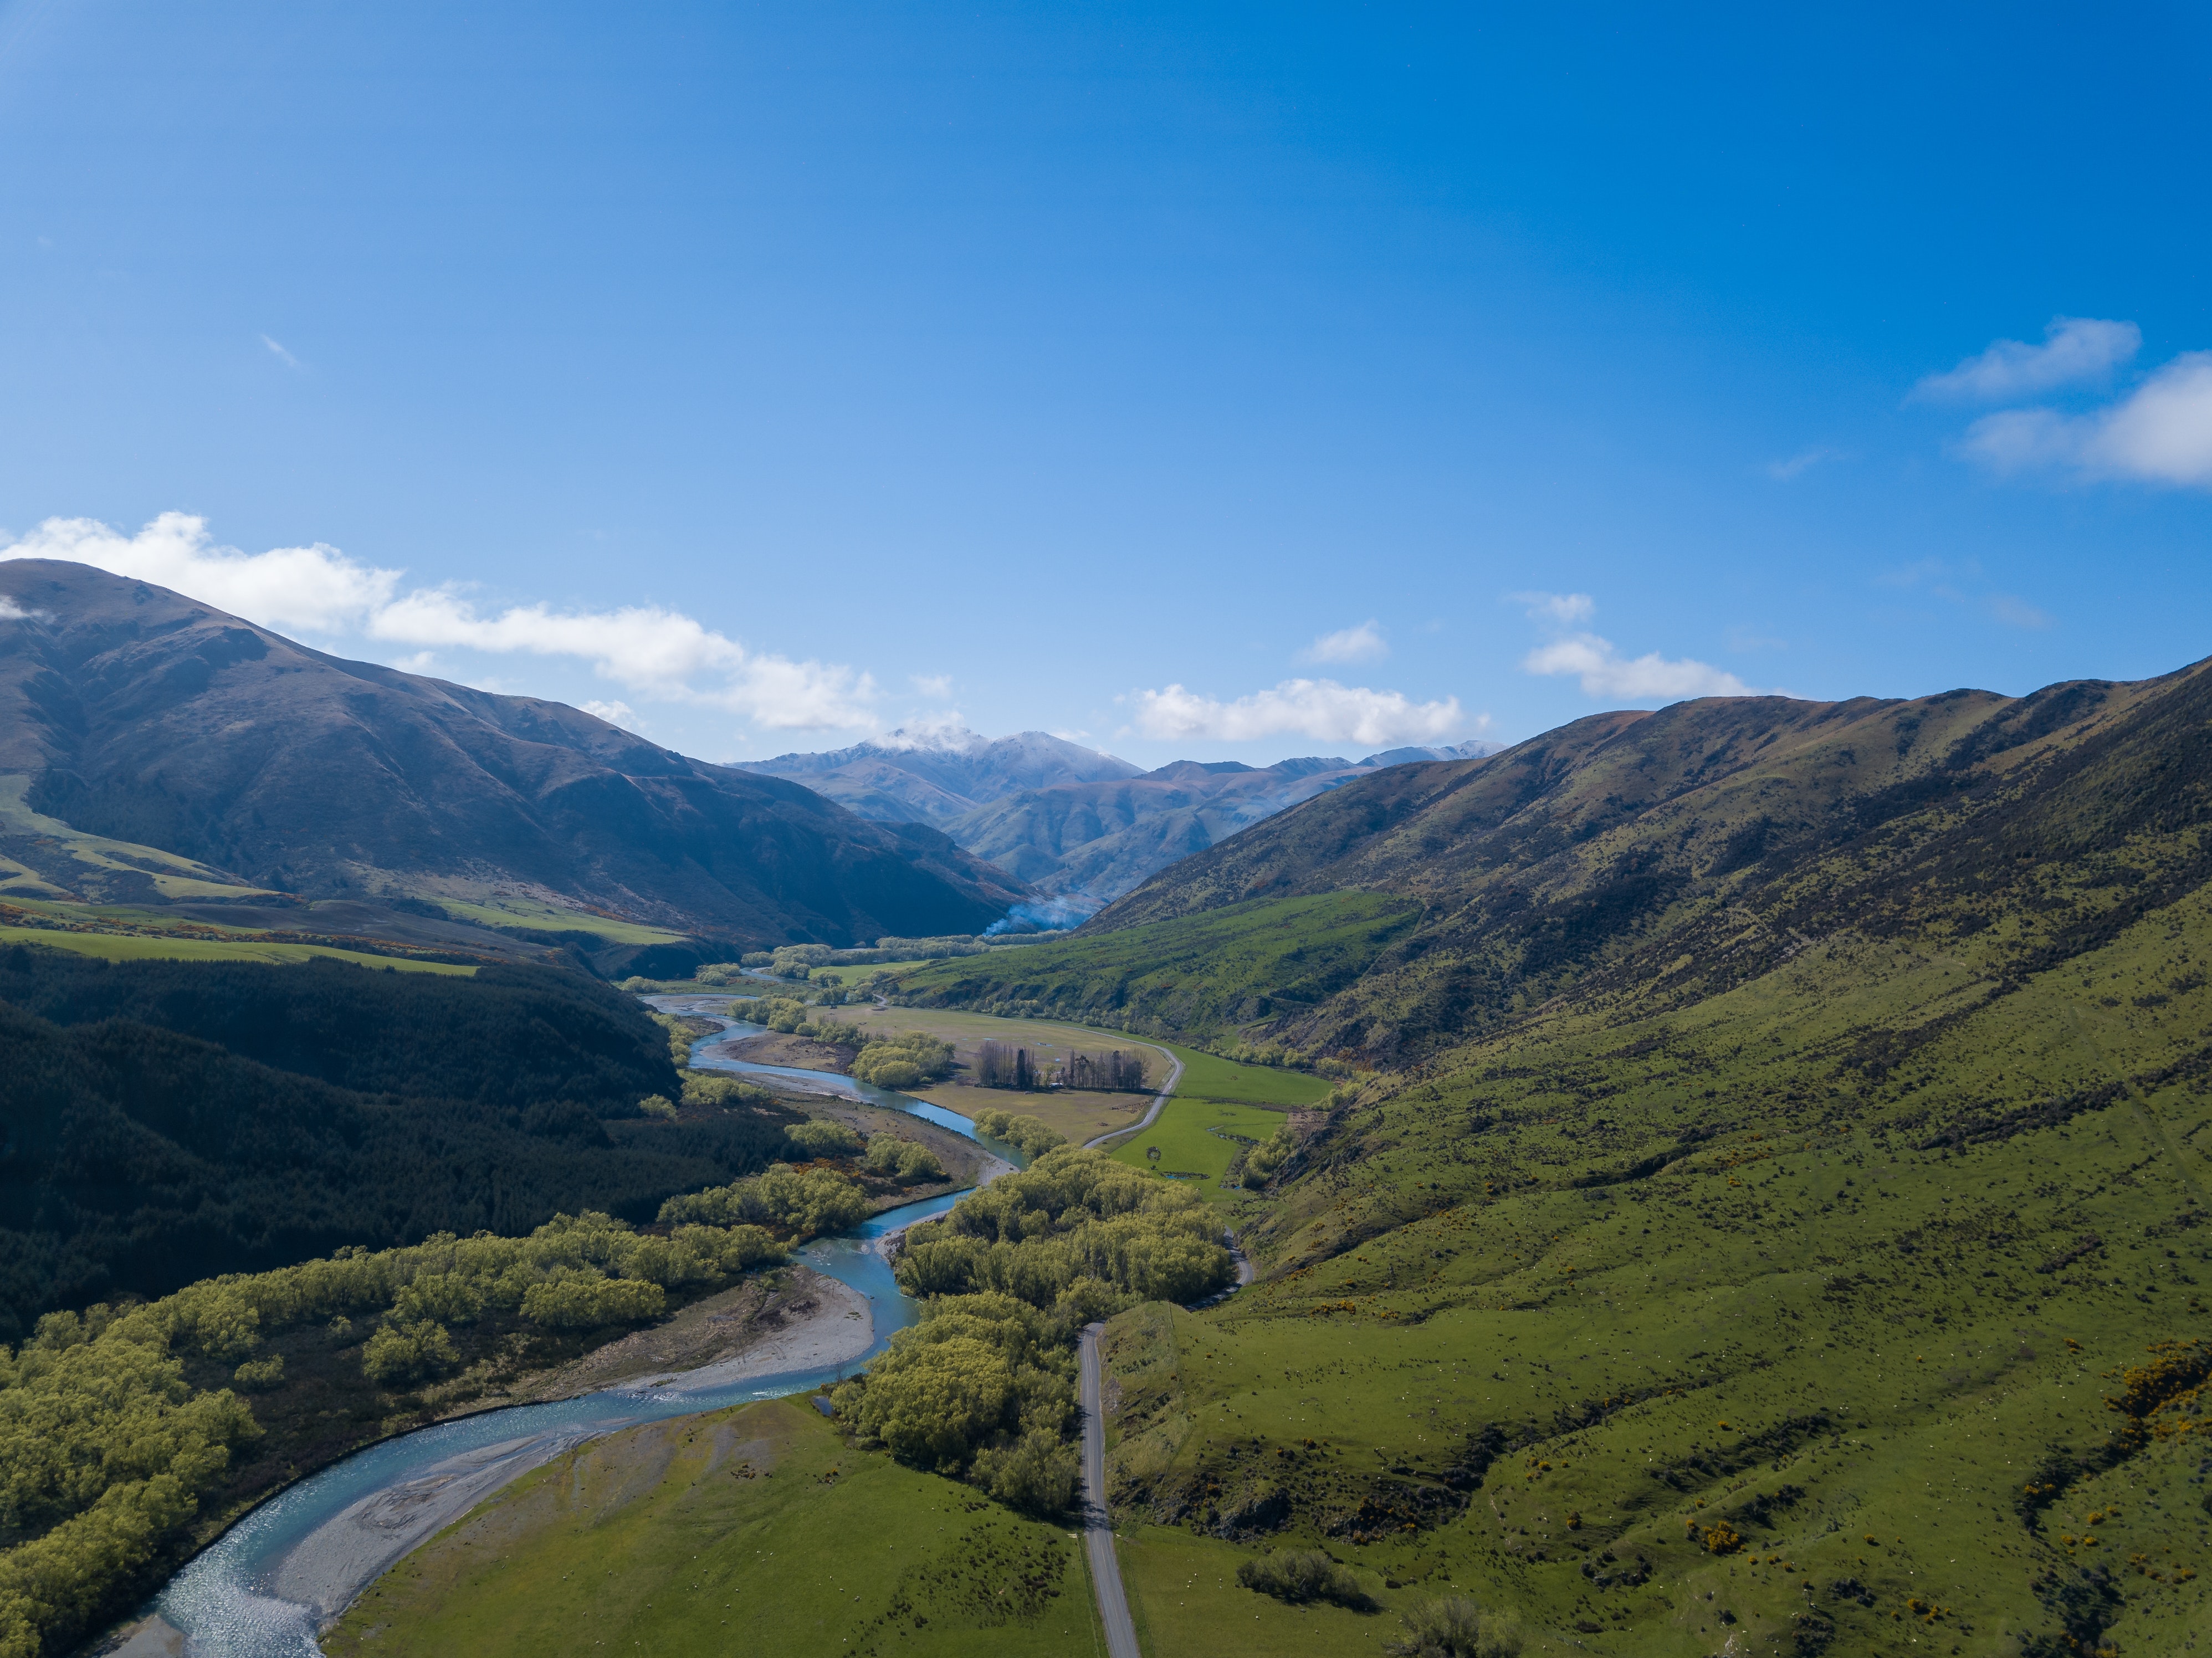
highland, mountainous landforms, mountain, nature, valley, mountain range, wilderness, fell, sky, hill, mountain pass, hill station, natural landscape, ridge, lake district, grassland, cloud, river, landscape, alps, road, rural area, lake, national park, terrain, mount scenery, loch, reservoir, plateau, bank, Drainage basin, plain, pasture, tarn, massif